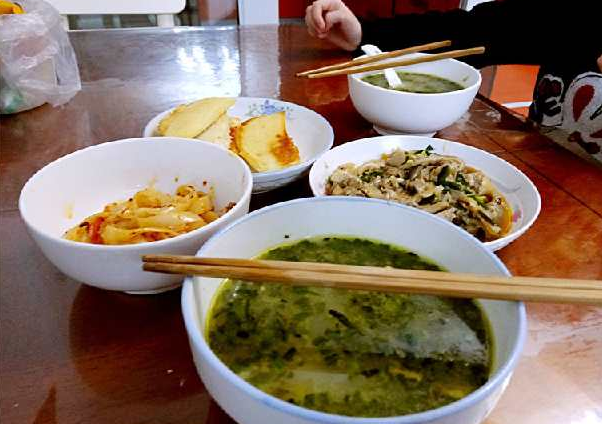
Label: trash